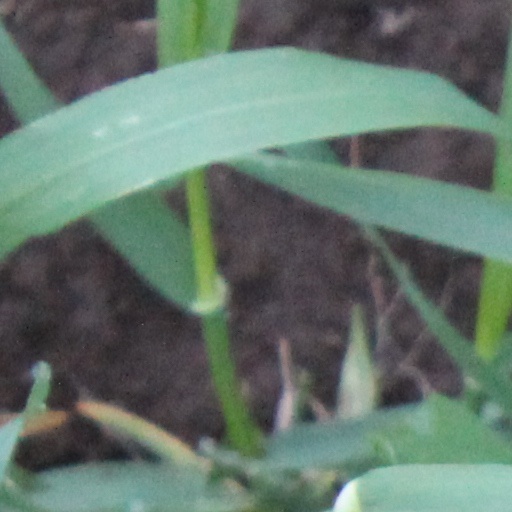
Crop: wheat